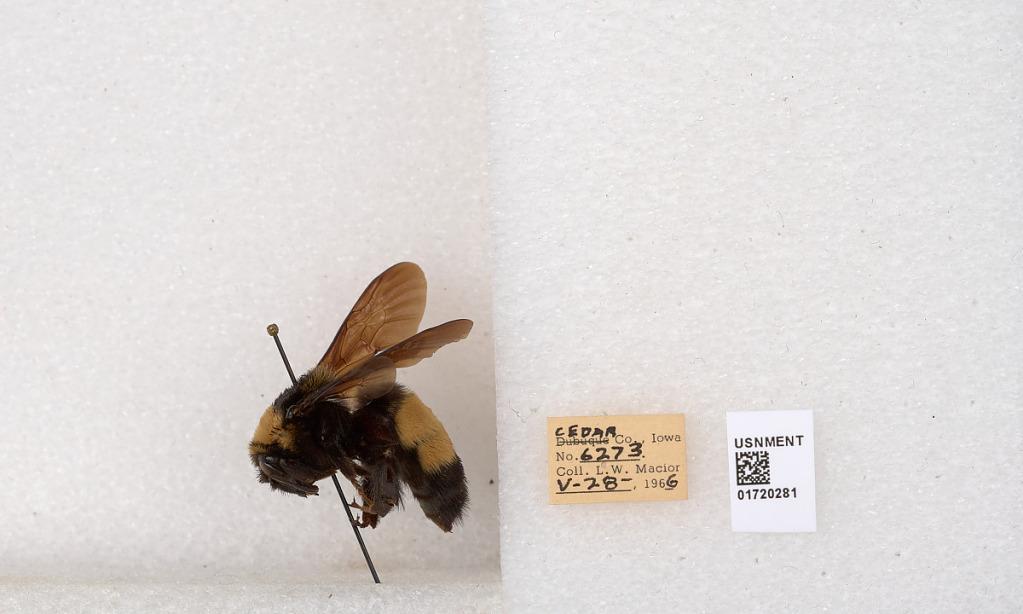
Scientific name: Bombus (Bombus) nevadensis auricormus
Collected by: L. Macior
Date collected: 1966-5-28
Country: United States
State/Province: Iowa
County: Cedar
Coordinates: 41.7723, -91.1324